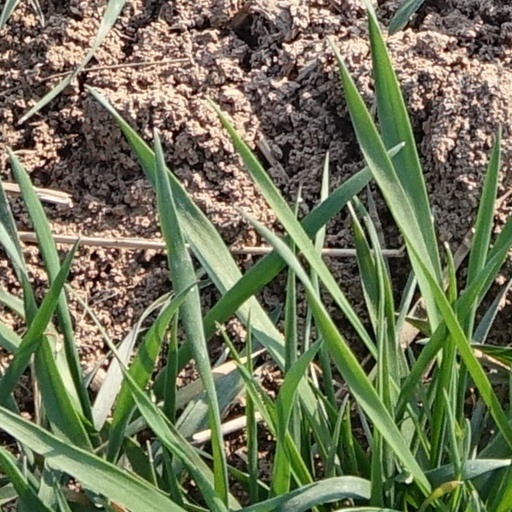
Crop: wheat